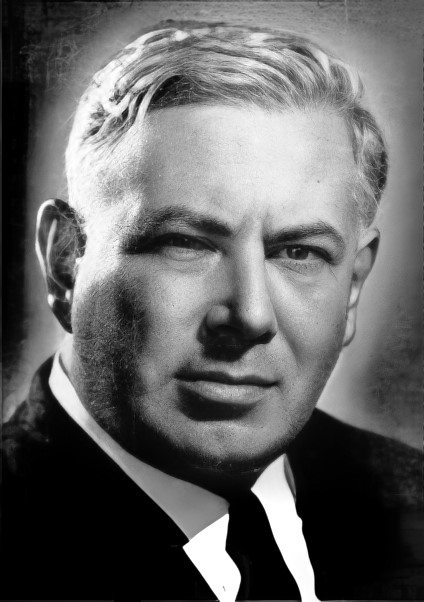
วิลเลียม โมลตัน มาร์สตัน

| name = วิลเลียม โมลตัน มาร์สตัน
| image = William Moulton Marston 1938.jpg
| birth_place = ซอกัส รัฐแมสซาชูเซตส์ สหรัฐอเมริกา
| death_place = ไรย์ รัฐนิวยอร์ก สหรัฐอเมริกา
| death_cause = มะเร็งผิวหนัง
| resting_place = Ferncliff Cemetery
| nationality = อเมริกัน
| other_names = ชาลส์ โมลตัน
| education = มหาวิทยาลัยฮาร์วาร์ด ปริญญาตรีในปี 1915 นิติศาสตรบัณฑิตในปี 1918 และปริญญาเอกจิตวิทยาในปี 1921
| occupation = นักจิตวิทยานักประดิษฐ์นักเขียน
| employer = มหาวิทยาลัยอเมริกันมหาวิทยาลัยทัฟส์
| known_for = ผู้สร้าง เครื่องทดสอบความดันโลหิตซิสโตลิกนักเขียนผู้สนับสนุนศักยภาพของสตรีผู้สร้าง วันเดอร์วูแมน ผู้สร้างทฤษฎี DISC
|successor = Robert Kanigher
|spouse = เอลิซาเบธ ฮาโลเวย์ มาร์สตัน
|partner = โอลิฟ เบิร์น
|children =4
วิลเลียม โมลตัน มาร์สตัน (; 9 พฤษภาคม ค.ศ. 1893 – 2 พฤษภาคม ค.ศ. 1947) หรือที่รู้จักกันในนาม ชาลส์ โมลตัน () เป็นนักจิตวิทยาชาวอเมริกันผู้ประดิษฐ์ต้นแบบเครื่องจับเท็จยุคแรก นักเขียนและ นักเขียนการ์ตูนที่สร้างตัวละครวันเดอร์วูแมน โดยได้รับแรงบันดาลใจมาจากภรรยา เอลิซาเบธ ฮาโลเวย์ มาร์สตัน และคนรัก โอลิฟ เบิร์น
เขาได้รับการแต่งตั้งให้เข้าหอเกียรติยศในหนังสือการ์ตูนใน ค.ศ. 2006
== ประวัติ ==
=== วัยเด็กและการงาน ===
มาร์สตัน เกิดในคลิฟตันเดล ในเมืองซอกัส รัฐแมสซาชูเซตส์ เป็นลูกชายของแอนนี่ ดอลตัน และเฟรดเดอริก วิลเลียม มาร์สตัน Flavin, R. D. (n.d.) "The Doctor and the Wonder Women: Love, Lies, and Revisionism". "Harvard Class of 1915 25th Anniversary Report", pp. 480–482. มาร์สตันจบการศึกษาจาก มหาวิทยาลัยฮาร์วาร์ด ได้รับปริญญาตรีใน ค.ศ. 1915 นิติศาสตรบัณฑิตใน ค.ศ. 1918 และปริญญาเอกจิตวิทยาในปี 1921 หลังจากการสอนอยู่ที่ American University|มหาวิทยาลัยอเมริกัน ใน วอชิงตัน ดี.ซี.|วอชิงตันดี.ซี.และ มหาวิทยาลัยทัฟส์ ในเมดฟอร์ด ใน ค.ศ. 1929 มาร์สตันได้เดินทางไปในรัฐแคลิฟอร์เนีย|แคลิฟอร์เนีย เพื่อเป็นผู้อำนวยการของสาธารณะบริการของ ยูนิเวอร์แซลสตูดิโอส์ไฟล์:William_Marston_Aug_1922_newspaper_photo.jpg|thumb|วิลเลียม โมลตัน มาร์สตัน (ขวา) ค.ศ. 1922 ขณะทดสอบเครื่องจับเท็จ
มาร์สตัน มีบุตร 2 คนกับภรรยา เอลิซาเบธ ฮาโลเวย์ มาร์สตัน และอีก 2 คนกับคนรัก โอลิฟ เบิร์น เอลิซาเบธทำงานหาเลี้ยงครอบครัว ในขณะที่ เบิร์นอยู่บ้านเพื่อดูแลเด็กทั้งสี่คน ทั้งโอลีฟและเอลิซาเบธ "เป็นตัวอย่างของคตินิยมสิทธิสตรีในสมัยนั้น"Tim Hanley, "Wonder Woman Unbound: The Curious History of the World's Most Famous Heroine", Chicago Review Press, 2014, p. 12.
=== นักจิตวิทยาและผู้คิดค้น ===
มาร์สตันเป็นผู้สร้าง เครื่องทดสอบความดันโลหิตซิสโตลิก ซึ่งกลายเป็นองค์ประกอบหนึ่งของเครื่องจับเท็จ (polygraph) ที่ทันสมัยซึ่งคิดค้นโดย John Augustus Larson ในเบิร์คลี่ย์ แคลิฟอร์เนีย ภรรยาของมาร์สตัน เอลิซาเบธ ฮอลโลเวย์ มาร์สตัน เป็นผู้เสนอความสัมพันธ์ระหว่างความรู้สึกและความดันโลหิตกับวิลเลียม โดยให้คำสังเกตว่า "เวลาเธอโมโหหรือตื่นเต้น ความดันโลหิตของเธอดูเหมือนจะสูงขึ้น".(Lamb, 2001) แม้ว่าเอลิซาเบธ จะไม่ได้ถูกระบุว่าเป็นผู้ร่วมคิดของมาร์สตัน ในงานแรก ๆ ของเขา Lamb Matte (ค.ศ. 1996) และคนอื่น ๆ ก็อ้างถึงการทำงานเอลิซาเบธ ในงานวิจัยของสามีโดยตรงและโดยทางอ้อม เธอยังปรากฏอยู่ในภาพที่ถ่ายในห้องทดลองของเขาในช่วงปี ค.ศ. 1920 อีกด้วย มาร์สตันวางแผนจะขายเครื่องจับเท็จ เมื่อเขาเริ่มทำงานในวงการบันเทิง เขียนหนังสือการ์ตูน และเป็นพนักงานขายในโฆษณาของมีดโกน Gillette โดยใช้ต้นแบบเครื่องจับเท็จ
จากผลงานด้านจิตวิทยาของเขา มาร์สตันเชื่อว่าผู้หญิงมีความซื่อสัตย์มากกว่าผู้ชายในบางสถานการณ์และสามารถทำงานได้เร็วและถูกต้องกว่า
มาร์สตันยังเป็นนักเขียนบทความเกี่ยวกับจิตวิทยาที่ได้รับความนิยม ใน ค.ศ. 1928 เขาได้ตีพิมพ์ Emotions of Normal People (ลักษณะอารมณ์ของคนปกติ) ซึ่งได้อธิบายทฤษฎี DISC ไว้อย่างละเอียด มาร์สตันมองว่าคนที่มีพฤติกรรมตามสองแกนด้วยความสนใจของพวกเขาเป็นแบบพาสซีฟหรือแอ็กทิฟ ช ทั้งนี้ขึ้นอยู่กับการรับรู้ของแต่ละบุคคลเกี่ยวกับสภาพแวดล้อมของตนในฐานะที่เป็นที่นิยมหรือเป็นปฏิปักษ์ โดยวางแกนไว้ที่มุมฉาก สี่รูปสี่เหลี่ยมจัตุรัสพร้อมกับอธิบายลักษณะพฤติกรรมแต่ละแบบ:
* การควบคุม (Dominance) ก่อให้เกิดกิจกรรมในสภาพแวดล้อมที่เป็นปฏิปักษ์
* การโน้มน้าว (Inducement) ก่อให้เกิดกิจกรรมในสภาพแวดล้อมที่นิยม
* การโอนอ่อน (Submission) จะทำให้เกิดความยินยอมในสภาพแวดล้อมที่นิยม
* การยินยอม (Compliance) จะทำให้เกิดความอดทนในสภาพแวดล้อมที่ที่เป็นปฏิปักษ์
มาร์สตันได้ตั้งข้อสังเกตว่า แนวคิดเกี่ยวกับเสรีภาพในการแสดงความคิดเห็นของผู้ชายที่มีความผิดศีลธรรมและความรุนแรงและเป็นปฏิปักษ์กับความคิดของผู้หญิงที่ขึ้นอยู่กับ "ความยั่วยวนในรัก (Love Allure)" ซึ่งนำไปสู่สถานะที่เหมาะสำหรับการยอมจำนนยังผู้มีอำนาจที่รัก ในปี 1929 เขาเขียนเรื่องสิทธิของผู้ชายในฐานะนักข่าวหนังสือพิมพ์"Why Men Are Organizing To Fight Female Dominance" October 19, 1929, //en.wikipedia.org/wiki/Hamilton_Evening_Journal Hamilton Evening Journal
== "วันเดอร์วูแมน" ==
=== การสร้าง ===
เมื่อ 25 ตุลาคม ค.ศ. 1940 การสัมภาษณ์อดีตนักศึกษาโอลีฟ เบิร์น (ภายใต้นามแฝง "โอลีฟ ริชาร์ด") ได้รับการตีพิมพ์ใน The Family Circle (หัวข้อ "อย่าหัวเราะเยาะในหนังสือการ์ตูน") มาร์สตันบอกว่าเขาเห็น "ศักยภาพทางการศึกษาที่ดี" ในหนังสือการ์ตูน (บทความถูกตีพิมพ์เมื่อสองปีให้หลัง ค.ศ. 1942)Richard, Olive. " Our Women Are Our Future " การสัมภาษณ์ได้รับความสนใจจากผู้จัดพิมพ์การ์ตูน Max Gaines ผู้ซึ่งได้ว่าจ้างมาร์สตัน เป็นที่ปรึกษาด้านการศึกษาสำหรับ National Periodicals และ All-American Publications ซึ่งเป็น บริษัทสองแห่งที่ต่อมารวมเป็น ดีซีคอมิกส์
ในช่วงต้นทศวรรษ ค.ศ. 1940 การ์ตูนส่วนใหญ่ของ ดีซีคอมิกส์ เป็นผู้ชายที่มีพลังพิเศษเช่น กรีนแลนเทิร์น และ ซุปเปอร์แมน ตลอดจน แบทแมน กับอุปกรณ์ไฮเทคของเขา ในบทความที่ตีพิมพ์ในนิตยสารฤดูใบไม้ร่วง ค.ศ. 2001 ของศิษย์เก่ามหาวิทยาลัยบอสตัน กล่าวว่าเอลิซาเบธ ภรรยาของมาร์สตัน เป็นผู้คิดจะสร้างซูเปอร์ฮีโร่หญิง เมื่อมาร์สตันพูดถึงไอเดียการสร้างซูเปอร์ฮีโร่แบบใหม่ที่จะเอาชนะไม่ใช่ด้วยกำปั้นหรืออาวุธแต่ด้วยความรัก เอลิซาเบธ กล่าวว่า "ก็ได้ แต่เธอต้องเป็นผู้หญิงนะ"Lamb, Marguerite. " Who Was Wonder Woman? Long-Ago LAW Alumna Elizabeth Marston Was the Muse Who Gave Us a Superheroine." "Boston University Alumni Magazine", Fall 2001.Malcolm, Andrew H. "OUR TOWNS; She's Behind the Match For That Man of Steel". "The New York Times", Feb. 18, 1992.
มาร์สตันได้แนะนำแนวคิดเรื่องนี้กับ Max Gaines ผู้ร่วมก่อตั้ง All-American Publications กับ Jack Liebowitz หลังจากได้รับอนุญาต เขาก็ได้เริ่มสร้างตัวละครวันเดอร์วูแมนโดยได้รับแรงบรรดาลใจจาก ผู้หญิงสมัยใหม่ที่ไม่เป็นไปตามแบบแผนของสังคม มีอำนาจและเสรีนิยมในยุคนั้นDaniels, Les. "Wonder Woman: The Complete History," (DC Comics, 2000), pp. 28–30. นามแฝงของมาร์สตัน ชาลส์ โมลตันเป็นการรวมชื่อกลางของ Gaines และตัวเขาเอง
ในบทความของ American Scholar ใน ค.ศ. 1943 มาร์สตันได้เขียนว่า "ถึงแม้เด็กผู้หญิงจะไม่อยากเป็นเด็กผู้หญิงเป็นเวลานาน แต่แม่แบบผู้หญิงของเราขาดพลัง ความแข็งแรงและพลังอำนาจ การไม่อยากเป็นเด็กผู้หญิงนั้น เพราะพวกเขาไม่ต้องการถูกมองว่าเป็นคนอ่อนโยน หัวอ่อน รักสงบ คุณภาพที่แข็งแกร่งของผู้หญิงได้กลายเป็นที่ดูหมิ่นเพราะความอ่อนแอของพวกเขา วิธีการแก้ที่ดีที่สุดคงเป็นการสร้างตัวละครผู้หญิงที่มีพลังของซูเปอร์แมน แต่ยังเปี่ยมไปด้วยเสน่ห์ของผู้หญิงที่ดีและสวยงาม"
ใน ค.ศ. 2017 เอกสารส่วนบุคคลของมาร์สตันส่วนใหญ่ได้ส่งมาถึงหอสมุดชเลซิงเจอร์ ที่สถาบัน Radcliffe Institute for Advanced Study ที่กล่าวถึงเบื้องหลังวันเดอร์วูแมน และของชีวิตส่วนตัวนอกรีตของเขากับสองผู้หญิงอุดมคติที่แข็งแกร่ง ทั้งภรรยา เอลิซาเบธ ฮาโลเวย์ มาร์สตัน และคนรัก โอลิฟ เบิร์น และความเกี่ยวโยงกับ Margaret Sanger นักคตินิยมสิทธิสตรี|สตรีนิยมคนหนึ่งที่มีอิทธิพลมากที่สุดในศตวรรษที่ยี่สิบ
=== การพัฒนา ===
ตัวละครมาร์สตันเป็นชนพื้นเมืองของยูโทเปียหญิงล้วนเรียกว่า ชาวแอมะซอนที่กลายเป็นตัวแทนรัฐบาลสหรัฐฯในการต่อสู้กับอาชญากรรมโดยใช้ความแข็งแกร่งและความว่องไวและความสามารถของเธอในการบังคับให้คนร้ายบอกความจริง ด้วยการผูกมัดพวกเขาด้วยเวทมนตร์เชือกของเธอLepore, Jill. The Secret History of Wonder Woman, New York: Alfred A. Knopf, 2014, , pages 183–209. ลักษณะภายนอกของเธอเชื่อกันว่า ได้รับแรงบันดาลใจจากโอลิฟ เบิร์น และกำไลทองสัมฤทธิ์ (ซึ่งวันเดอร์วูแมนใช้เพื่อกันกระสุน) ก็ได้รับแรงบันดาลใจจากกำไลเครื่องประดับที่สวมใส่โดยเบิร์น
หลังจากที่ชื่อ "ซูพรีมา" ถูกแทนที่ด้วย "วันเดอร์วูแมน" ซึ่งเป็นคำที่ได้รับความนิยมในนั้น และสื่อถึงผู้หญิงที่มีพรสวรรค์เป็นพิเศษ วันเดอร์วูแมนได้เปิดตัวในหนังสือการ์ตูน All Star Comics #8 ในเดือนธันวาคม ค.ศ. 1941 โดย วันเดอร์วูแมน ปรากฏตัวครั้งต่อไป ในหนังสือการ์ตูนSensation Comics #1 (มกราคม 2485) และหกเดือนต่อมาใน Wonder Woman #1
วิลเลียม โมลตัน มาร์สตัน เสียชีวิตด้วยโรคมะเร็งเมื่อวันที่ 2 พฤษภาคม ค.ศ. 1947 ใน Rye, นิวยอร์ก, เจ็ดวันที่ก่อนวันเกิดปีที่ 54 ของเขา หลังจากการตายของเขา เอลิซาเบธ และโอลิฟ ยังคงอยู่ด้วยกันจนโอลิฟเสียชีวิตตอนอายุ 86 ปี ในปี 1990 และเอลิซาเบธเสียชีวิตในปี ค.ศ. 1993 มีอายุ 100 ปี ใน ค.ศ. 1985 หลังจากการตาย มาร์สตันได้ถูกยกย่องโดย ดีซีคอมิกส์ ในนิตยสารครบรอบ 50 ปีว่าเป็น หนึ่งใน"ห้าสิบคนที่ทำให้ดีซีคอมิกส์ดี"
== ในภาพยนตร์ ==
ชีวิตของมาร์สตันได้ถูกถ่ายทอดในภาพยนตร์ "Professor Marston and the Wonder Women "เป็นภาพยนตร์ชีวประวัติที่เล่าถึง เอลิซาเบธ ฮาโลเวย์ มาร์สตัน โอลิฟ เบิร์นและการสร้างวันเดอร์วูแมน Wonder Woman creator biopic gets mysterious first teaser What that mysterious teaser before 'Wonder Woman' was about นำแสดงโดยลูค อีแวนส์ รีเบคกา ฮอลล์ และเบลลา ฮีธโคต
== บรรณานุกรม ==
* "Systolic blood pressure symptoms of deception and constituent mental states." (มหาวิทยาลัยฮาร์วาร์ด|Harvard University, 1921) (doctoral dissertation)
* (1999; originally published 1928) "Emotions of Normal People". Taylor & Francis Ltd. 0-415-21076-3
* (1930) Walter B. Pitkin & William M. Marston, "The Art of Sound Pictures". New York: Appleton.
* (1931) 'Integrative Psychology: A Study of Unit Response" (with C. Daly King, and Elizabeth Holloway Marston).
* (c. 1932) "Venus with us; a tale of the Caesar". New York: Sears.
* (1936) "You can be popular". New York: Home Institute.
* (1937) "Try living". New York: Crowell.
* (1938) "The lie detector test". New York: Smith.
* (1941) "March on! Facing life with courage". New York: Doubleday, Doran.
* (1943) "F.F. Proctor, vaudeville pioneer" (with J.H. Feller). New York: Smith.
; บทความวิจัย
* (1917) "Systolic blood pressure symptoms of deception." "Journal of Experimental Psychology," Vol 2(2), 117–163.
* (1920) "Reaction time symptoms of deception." "Journal of Experimental Psychology," 3, 72–87.
* (1921) "Psychological Possibilities in the Deception Tests." "Journal of Criminal Law & Criminology," 11, 551–570.
* (1923) "Sex Characteristics of Systolic Blood Pressure Behavior." "Journal of Experimental Psychology," 6, 387–419.
* (1924) "Studies in Testimony." "Journal of Criminal Law & Criminology," 15, 5–31.
* (1924) "A Theory of Emotions and Affection Based Upon Systolic Blood Pressure Studies." "American Journal of Psychology," 35, 469–506.
* (1925) "Negative type reaction-time symptoms of deception." "Psychological Review," 32, 241–247.
* (1926) "The psychonic theory of consciousness." "Journal of Abnormal and Social Psychology," 21, 161–169.
* (1927) "Primary emotions.""Psychological Review," 34, 336–363.
* (1927) "Consciousness, motation, and emotion." "Psyche," 29, 40–52.
* (1927) "Primary colors and primary emotions." "Psyche," 30, 4–33.
* (1927) "Motor consciousness as a basis for emotion." "Journal of Abnormal and Social Psychology," 22, 140–150.
* (1928) "Materialism, vitalism and psychology." "Psyche," 8, 15–34.
* (1929) "Bodily symptoms of elementary emotions." "Psyche," 10, 70–86.
* (1929) "The psychonic theory of consciousness—an experimental study," (with C.D. King). "Psyche," 9, 39–5.
* (1938) "'You might as well enjoy it.'" "Rotarian," 53, No. 3, 22–25.
* (1938) "What people are for." "Rotarian," 53, No. 2, 8–10.
* (1944) "Why 100,000,000 Americans read comics." "The American Scholar," 13 (1), 35–44.
* (1944) "Women can out-think men!" "Ladies Home Journal," 61 (May), 4–5.
* (1947) "Lie detection's bodily basis and test procedures," in: P.L. Harriman (Ed.), "Encyclopedia of Psychology," New York, 354–363.
* Articles "Consciousness," "Defense mechanisms," and "Synapse" in the 1929 edition of the "Encyclopædia Britannica."
== บันทึก ==
* Biographical entry in Jaques Cattell, (ed.), "American Men of Science: A Biographical Directory," Seventh Edition, (Lancaster, 1944), pp.&nbsp;1173–1174.
* Brown, Matthew J. "Love Slaves and Wonder Women: Radical Feminism and Social Reform in the Psychology of William Moulton Marston", "Feminist Philosophy Quarterly" 2(1), (2016): Article 1.
* Bunn, Geoffrey C. "The Lie Detector, "Wonder Woman" and Liberty: The Life and Works of William Moulton Marston,", "History of the Human Sciences", 10 (1997): 91–119.
* Daniels, Les, and Chip Kidd. "Wonder Woman: A Complete History". (Chronicle Books, 2000); 0-8118-2913-8
* Gillespie, Nick. "William Marston's Secret Identity: The strange private life of Wonder Woman's creator." "Reason", May 2001.
* Glen, Joshua. "Wonder-working power." "Boston Globe," April 4, 2004.
* Jett, Brett. "Who Is Wonder Woman?", " "(Manuscript)" (2009): 1–71.
* Lamb, Marguerite. "Who Was Wonder Woman? Long-ago LAW alumna Elizabeth Marston was the muse who gave us a superheroine." Boston University, Fall 2001.
* Lepore, Jill. "The Secret History of Wonder Woman", New York: Alfred A. Knopf, 2014, 9780385354042
* Malcolm, Andrew H."She's Behind the Match For That Man of Steel". "เดอะนิวยอร์กไทมส์|New York Times". February 18, 1992.
* Moore, Mark Harrison. "The Polygraph and Lie Detection." Committee to Review the Scientific Evidence on the Polygraph (National Research Council, U.S.), 2003.
* Richard, Olive. "Our Women Are Our Future", "(Article)", "Family Circle", 14 August 1942.
* Rosenberg, Robin S. "Wonder Woman As Émigré – Why would Wonder Woman leave her idyllic existence on Paradise Island?", "(Article)" (2010).
* Valcour, Francinne. "Training "love leaders": William Moulton Marston, Wonder Woman and the "new woman" of the 1940s", "(Dissertation)" (1999): 1–150.
* Valcour, Francinne. "Manipulating The Messenger: Wonder Woman As An American Female Icon", "(Dissertation)" (2006): 1–372.
== อ้างอิง ==
หมวดหมู่:บุคคลที่เกิดในปี พ.ศ. 2436
หมวดหมู่:บุคคลที่เสียชีวิตในปี พ.ศ. 2490
หมวดหมู่:นักจิตวิทยาชาวอเมริกัน
หมวดหมู่:เสียชีวิตจากมะเร็งผิวหนัง
หมวดหมู่:บุคคลจากมหาวิทยาลัยฮาร์วาร์ด
หมวดหมู่:วันเดอร์วูแมน